History of local government in Scotland

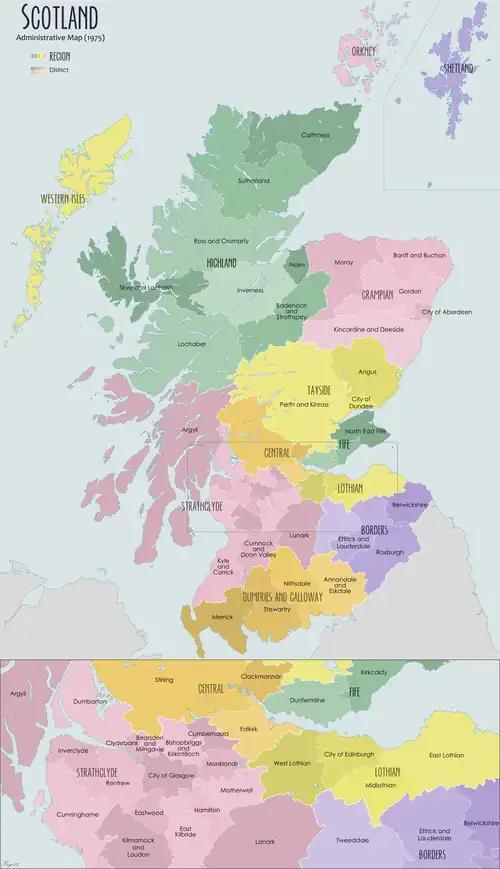
Boundaries in 1974

The first burghs existed from the 12th century, when King David I (r. 1124–1153) established Edinburgh, Stirling, Dunfermline, Perth, Dumfries, Jedburgh, Montrose and Lanark as Royal Burghs. Most of the burghs granted charters in his reign probably already existed as settlements. Charters were copied almost verbatim from those used in England, and early burgesses were usually invited English and Flemish settlers. They were able to impose tolls and fines on traders within a region outside their settlements. Most of the early burghs were on the east coast, and among them were the largest and wealthiest, including Aberdeen, Berwick, Perth, and Edinburgh, whose growth was facilitated by trade with other North Sea ports on Continental Europe, in particular in the Low Countries, as well as ports on the Baltic Sea. In the south-west, Glasgow, Ayr and Kirkcudbright were aided by the less profitable sea trade with Ireland and to a lesser extent France and Spain.